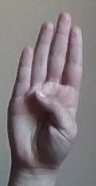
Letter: kaaf